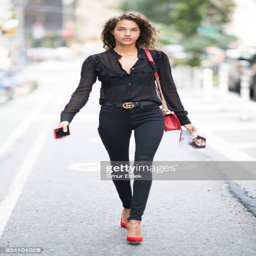
person attends casting for show